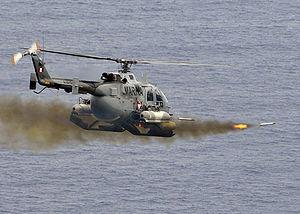
La Marine mexicaine est la branche navale des forces armées du Mexique.